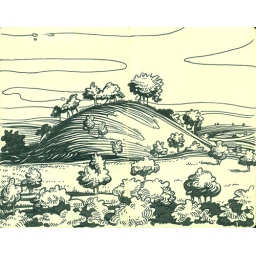
Live Oak trees on a hill near home.